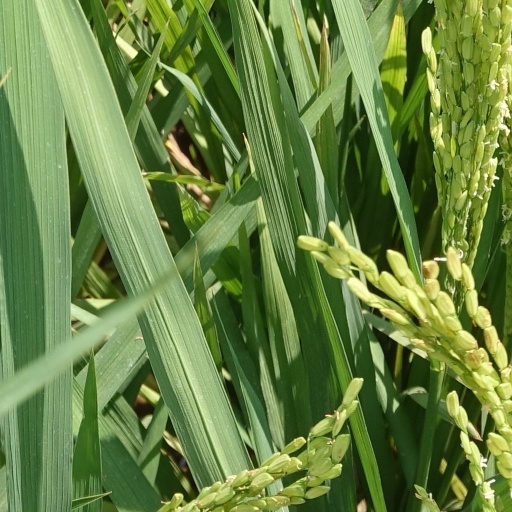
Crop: rice